Clamp (manga artists)

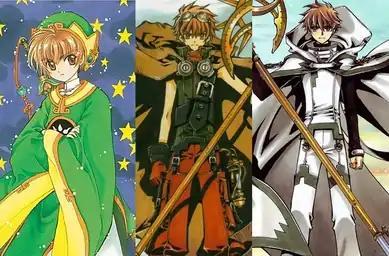
Clamp's cross-referencing and storytelling led to characters being re-used in different ways. Left: Syaoran Li, originally from "Cardcaptor Sakura". Centre: as he first appears in later work "". Right: an alternative who appears later in "Tsubasa".

In 2001, "Young Magazine" began serializing Clamp's "Chobits" which completed its run in 2002. Although their previous works are targeted at a female audience, "Chobits" marked the first time Clamp wrote for an older teen male audience. Clamp began writing the two works that tell separate parts of the same overarching plot, "xxxHolic" serialized in "Young Magazine" beginning in 2003 followed by "" serialized in the "Weekly Shōnen Magazine" beginning in the same year. "Tsubasa" marked the first time Clamp had ever tried writing for a younger male audience, although their first work published in the Shōnen demographic was "Angelic Layer".